Kirsti Husby

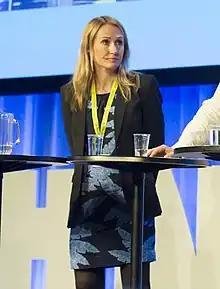

Kirsti Husby (born 06 May 1972) is a Norwegian newspaper editor and media executive. Since 2017 she has been chief editor of the newspaper "Adresseavisen".